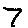
Label: 7